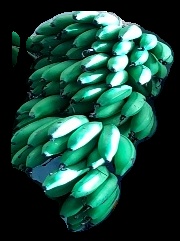
Variety: rasbale
Grade: grade2